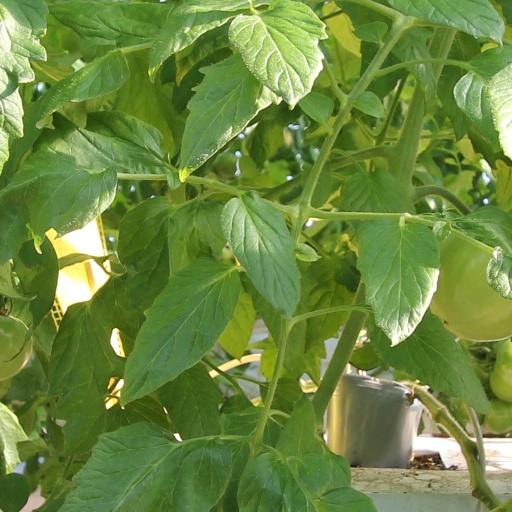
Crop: tomato